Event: Nepal Earthquake
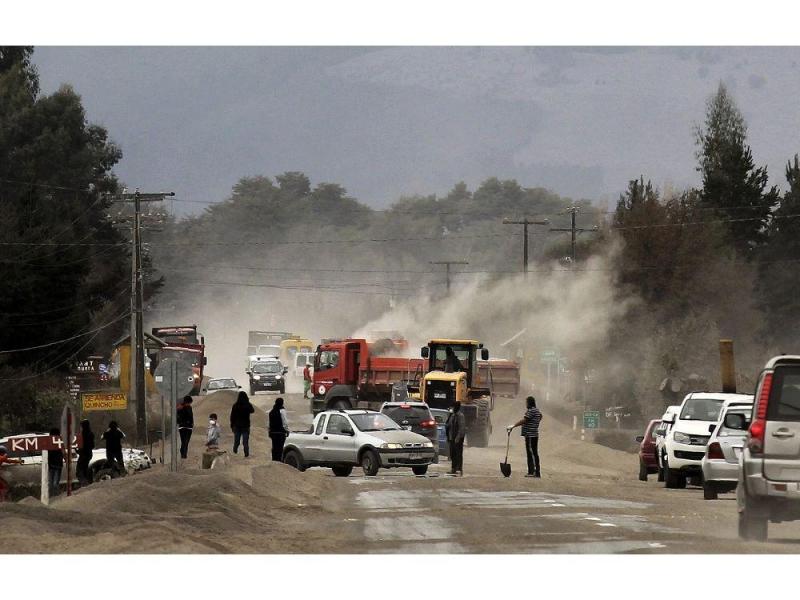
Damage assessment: no_damage